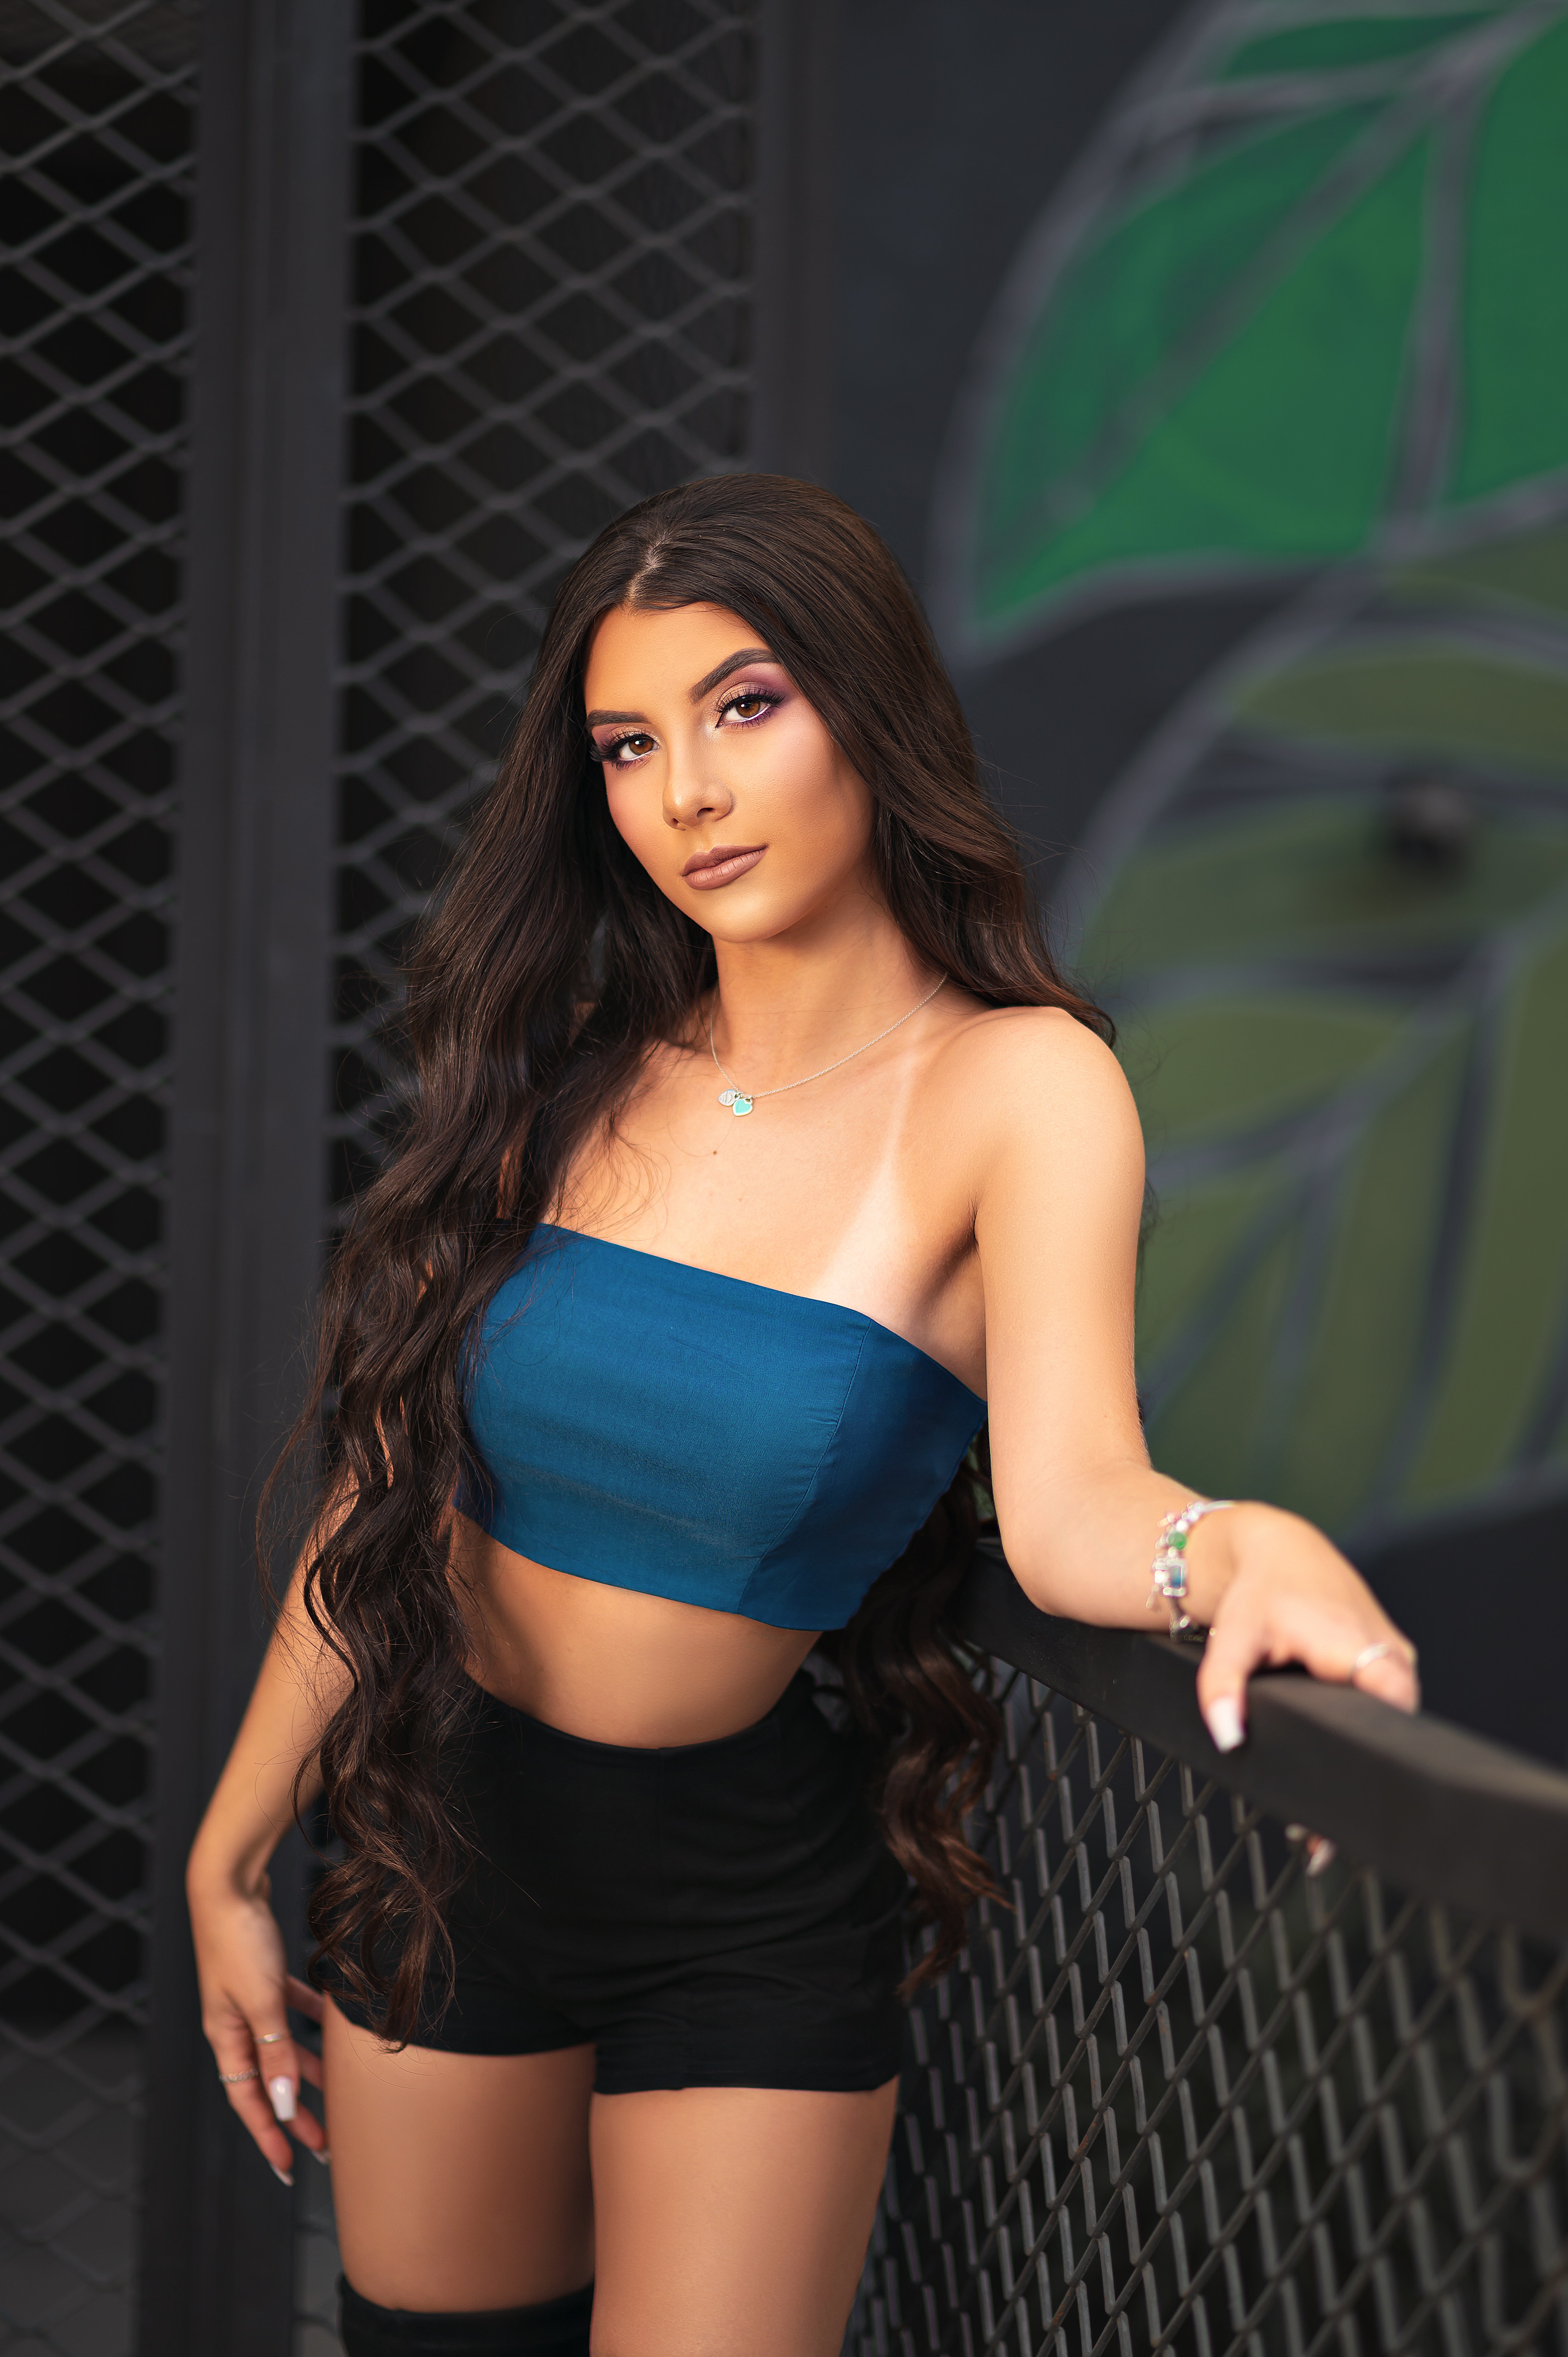
woman, lip, leg, muscle, brassiere, lingerie top, fashion, flash photography, shorts, waist, thigh, lingerie, undergarment, black hair, chest, navel, trunk, fetish model, abdomen, electric blue, human leg, knee, event, fashion design, art model, necklace, jewellery, brown hair, crop top, bikini, denim, fashion model, sitting, belt, costume, competition, sportswear, fashion show, darkness, agent provocateur, photo shoot, model